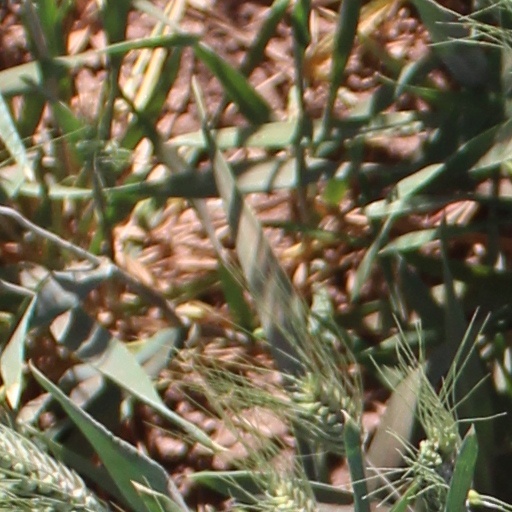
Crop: wheat